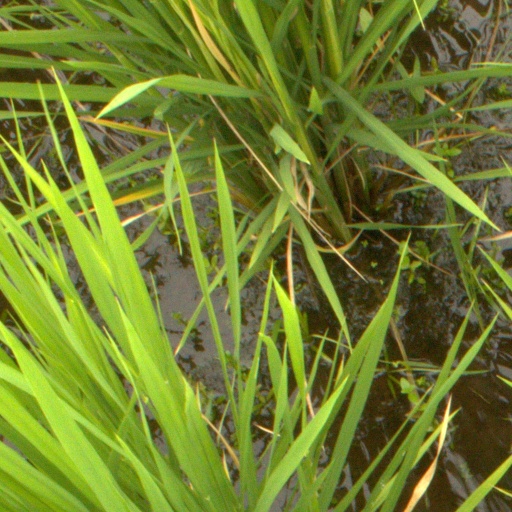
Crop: rice